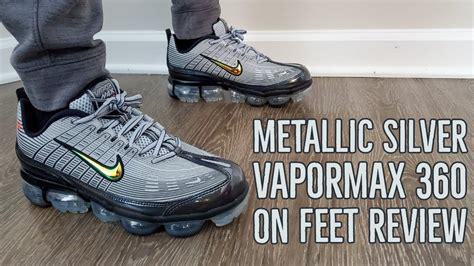
Brand: Nike
Model: Air Vapormax 360